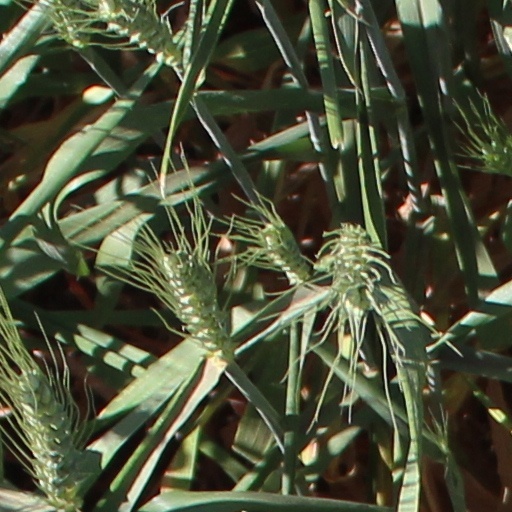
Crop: wheat